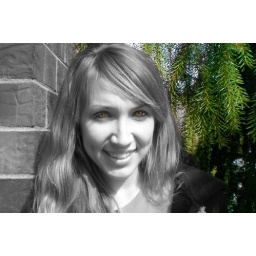
In this photo I made everythign but my eyes and the tree black and white to show the similarity in colors.